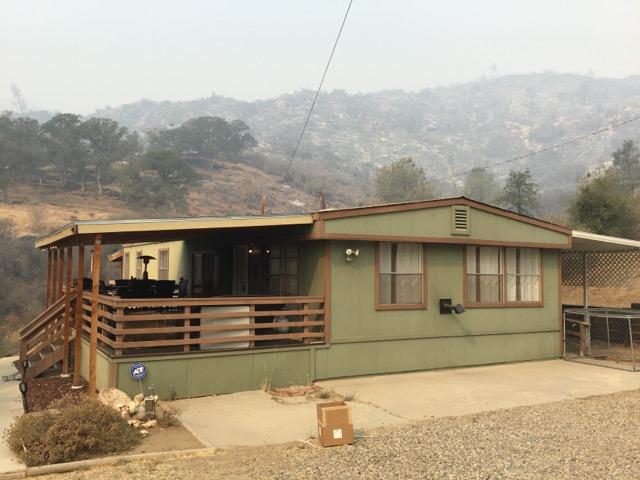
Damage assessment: no_damage